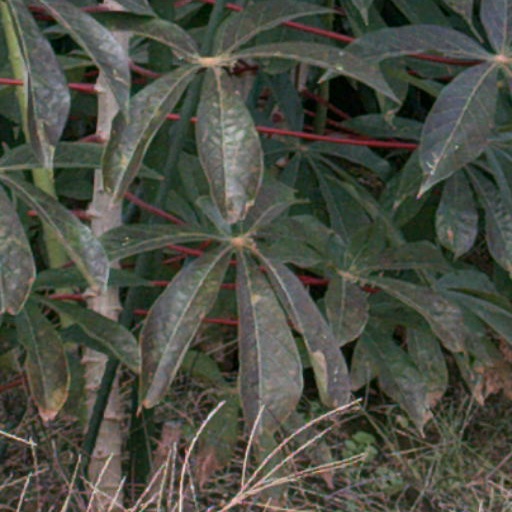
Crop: cassava